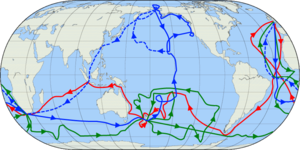
James Cook est un navigateur, explorateur et cartographe britannique, né le 7 novembre 1728 à Marton et mort le 14 février 1779 à Hawaï.
Le deuxième voyage de Cook fut une expédition maritime britannique dans l'océan Austral menée par James Cook, qui eut lieu, après un premier voyage dans le Pacifique, entre 1772 et 1775 avec les navires HMS Resolution et le HMS Adventure.
L'exploration est le fait de chercher avec l'intention de découvrir, d'étudier quelque chose ou un lieu.